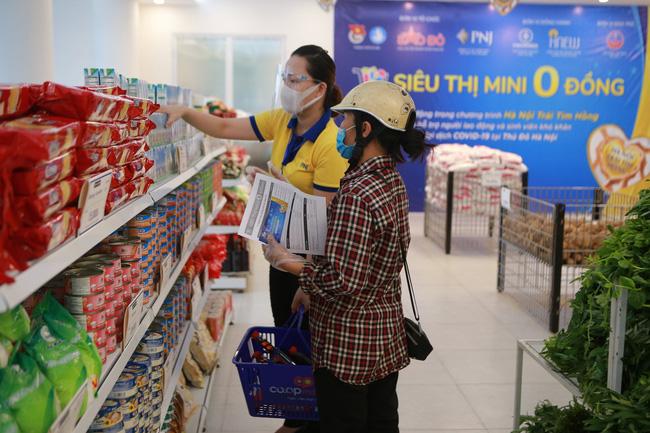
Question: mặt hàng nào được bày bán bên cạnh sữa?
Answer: bánh quy